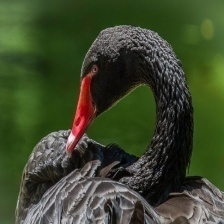
Species: BLACK SWAN
Scientific name: CYGNUS ATRATUS
ImageNet parent category: black_swan